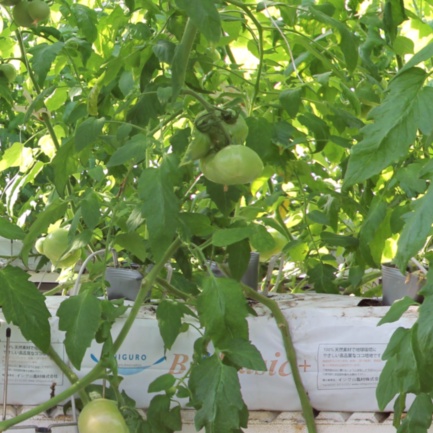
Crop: tomato